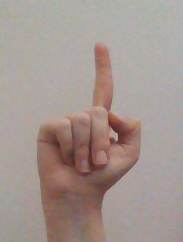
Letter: bb